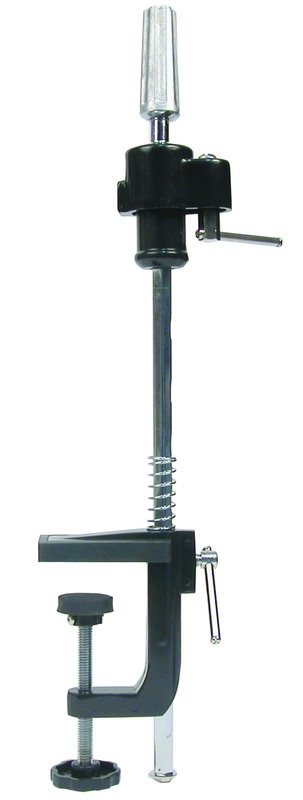
AMW Long Metal Clamp Heavy Duty Model with sliding height adjustment
Brand: A.M. Williams
Category: Business & Industrial > Retail > Mannequin Parts > Mannequin Torsos